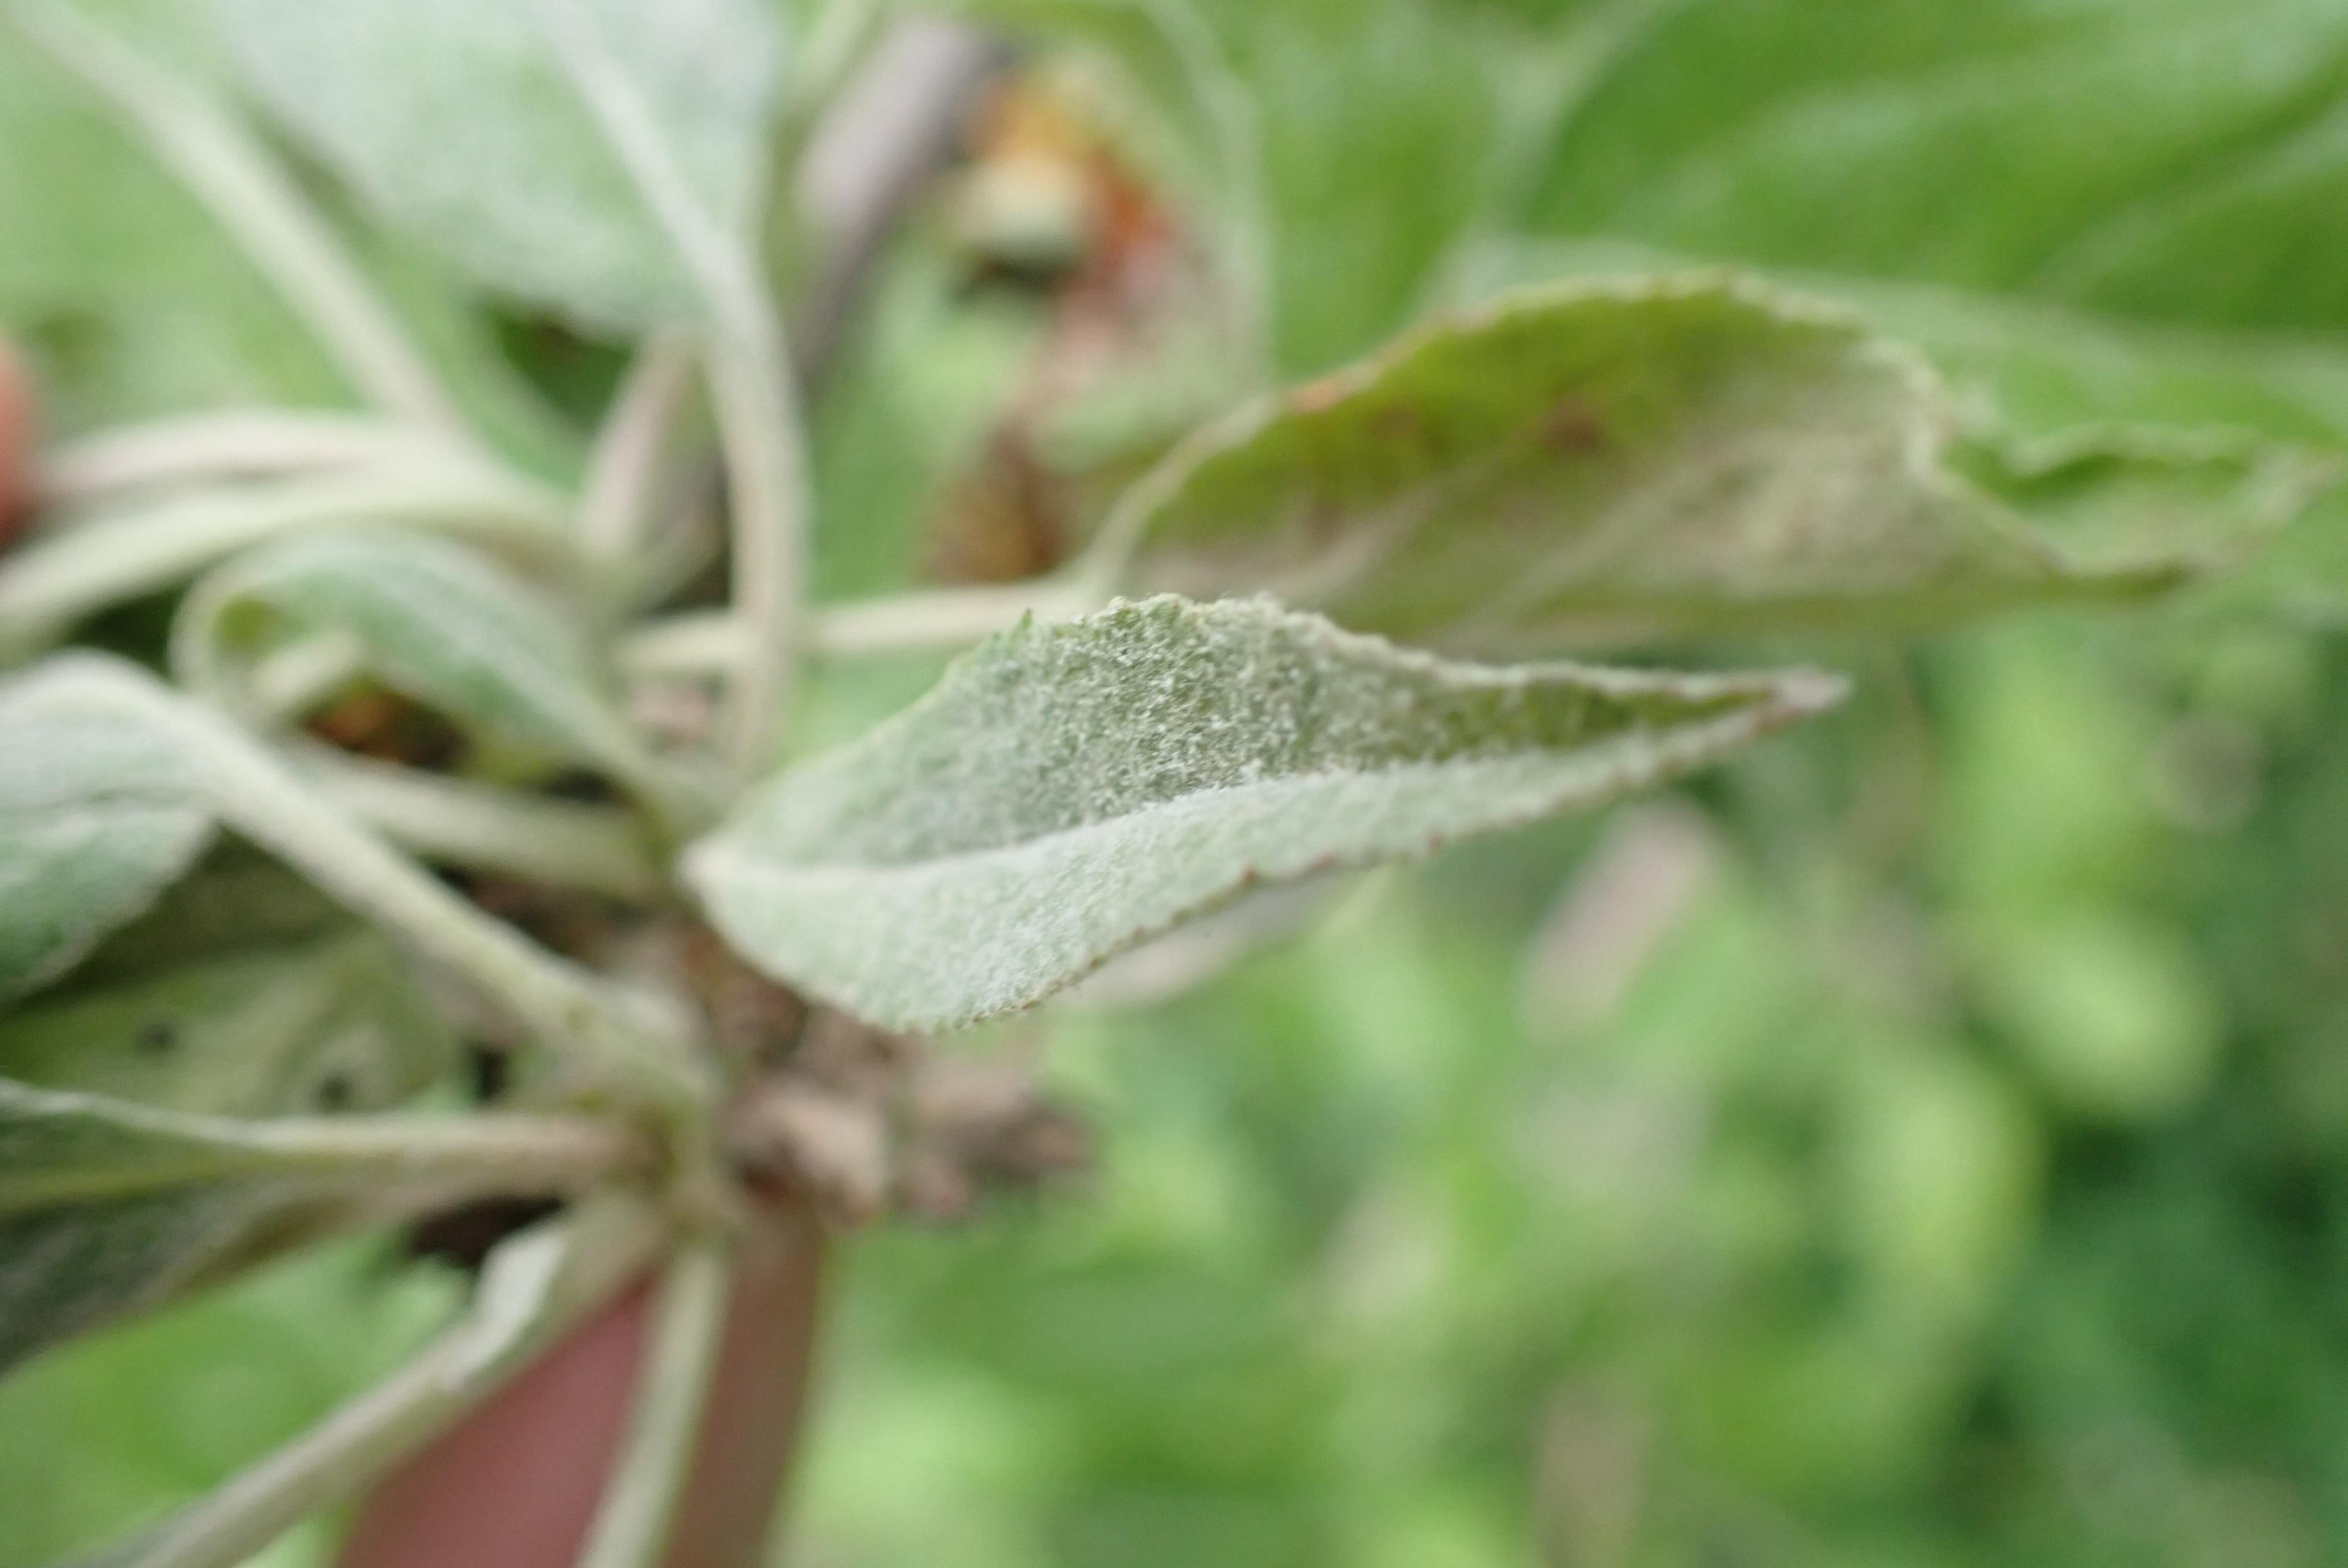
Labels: powdery_mildew